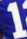
Number: 1